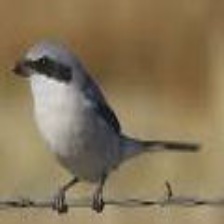
Species: LOGGERHEAD SHRIKE
Scientific name: LANIUS LUDOVICIANUS